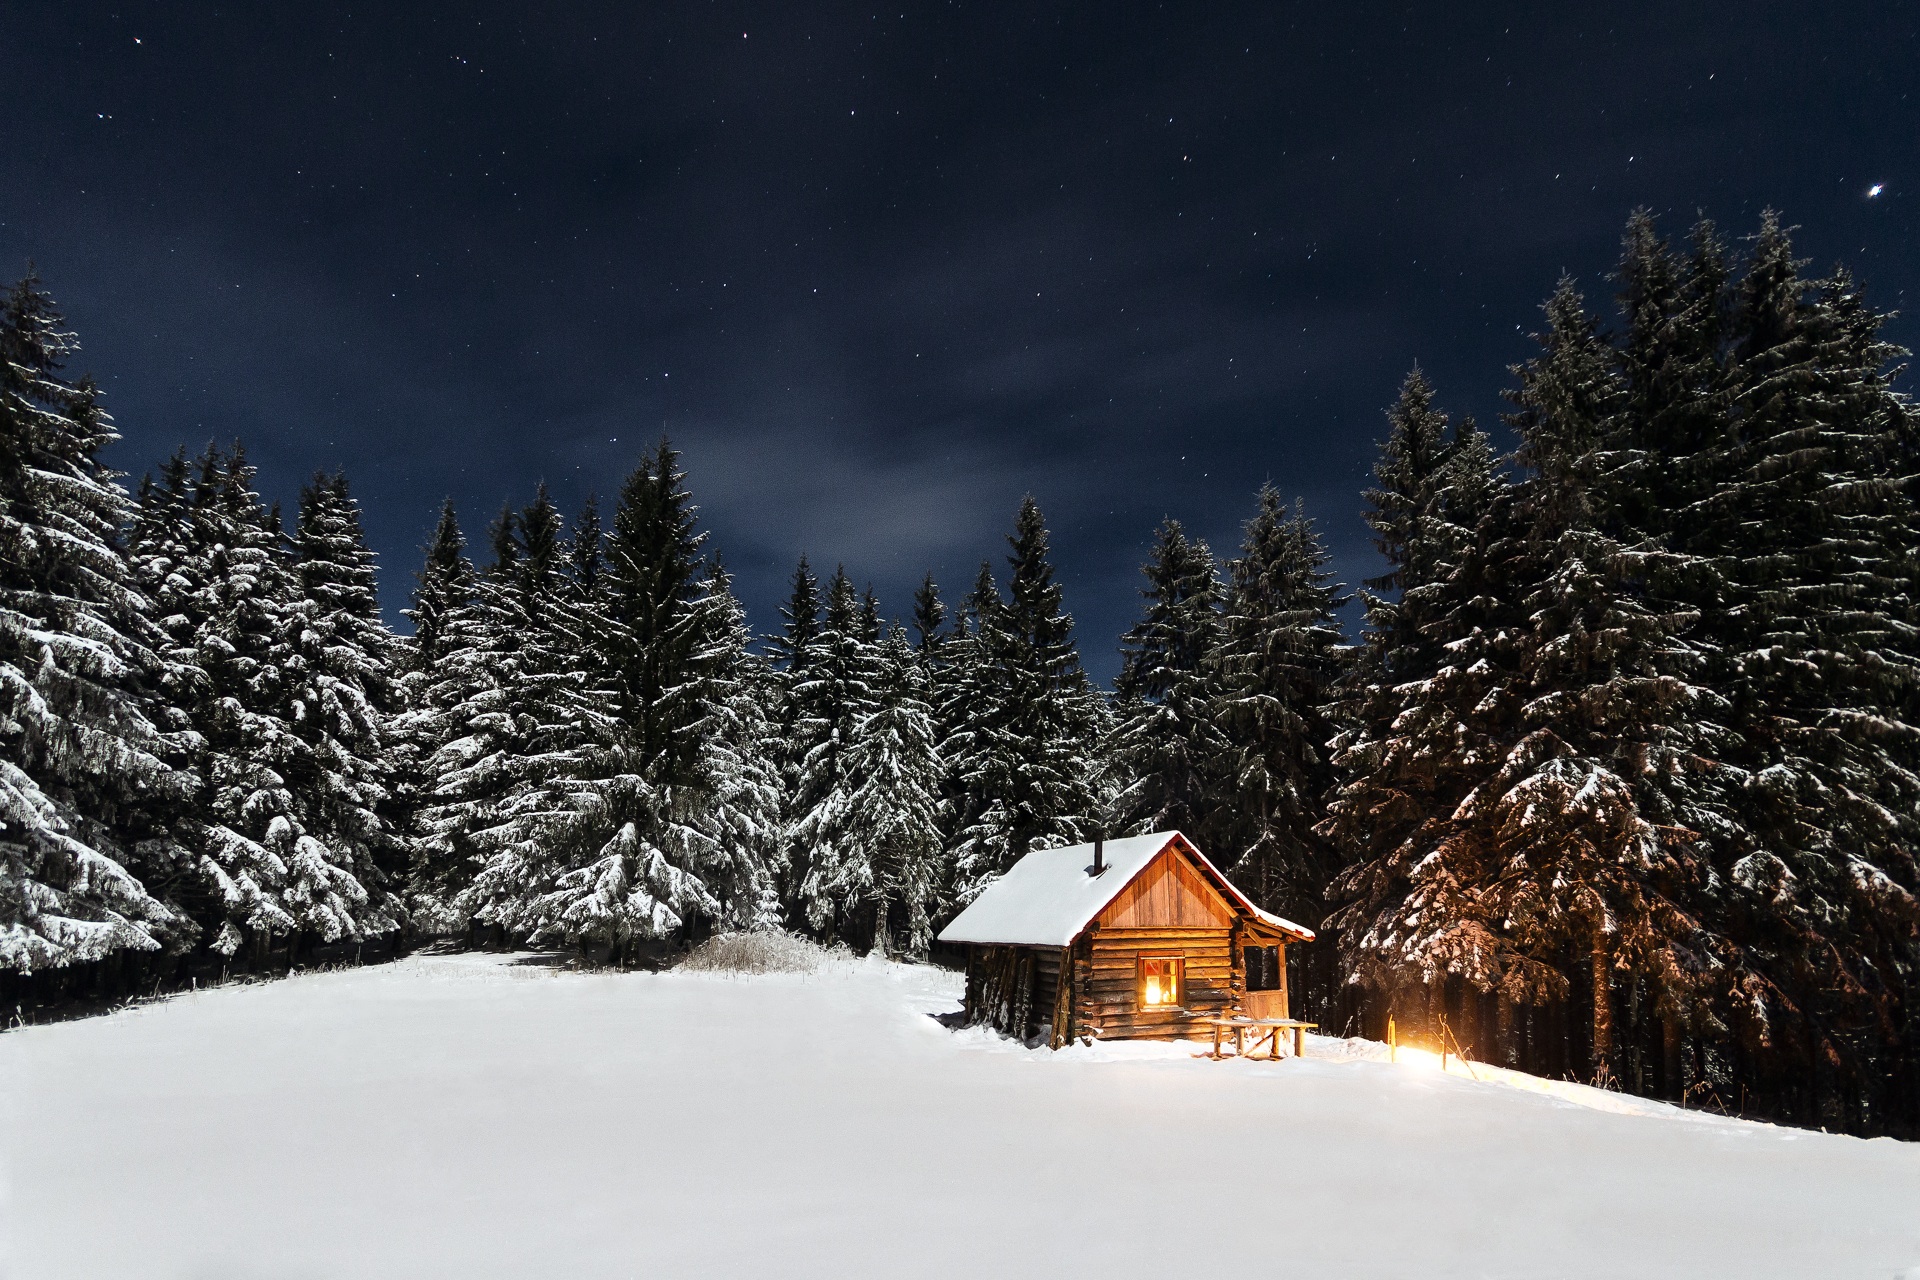
tree, forest, mountain, snow, winter, night, house, mountain range, weather, camping, fir, season, trees, spruce, freezing, woody plant, public domain images